Alwin Schockemöhle

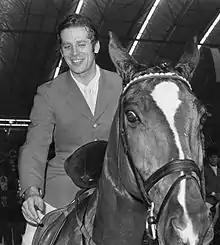
Alwin Schockemöhle in 1972

Alwin Schockemöhle (born 29 May 1937) is a former German show-jumper. He was a successful international show jumping equestrian in the 1960s and 1970s at individual and team events in Olympic Games and European Championships. He was one of four children, a girl and three boys. His younger brother Paul was also a successful show-jumper. Werner Schockemöhle, his youngest brother, was a well-known horse breeder in Oldenburg.